Antoine Watteau

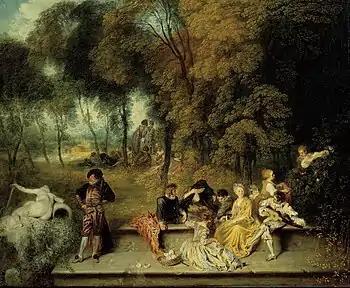
"Pleasures of Love" (1718–1719)

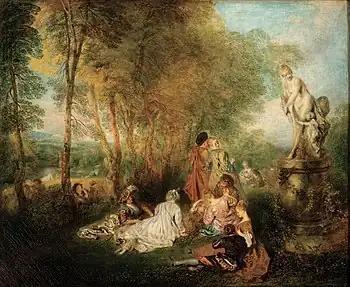
"The Feast (or Festival) of Love" (1718–1719)

In 1709, Watteau tried to obtain a one-year stay in Rome by winning the Prix de Rome from the Academy, but managed only to get awarded with the second prize. In 1712 he tried again and was persuaded by Charles de La Fosse that he had nothing to learn from going to Rome; thanks to Fosse he was accepted as an associate member of the Academy in 1712 and a full member in 1717. He took those five years to deliver the required "reception piece", one of his masterpieces: the "Pilgrimage to Cythera", also called the "Embarkation for Cythera".